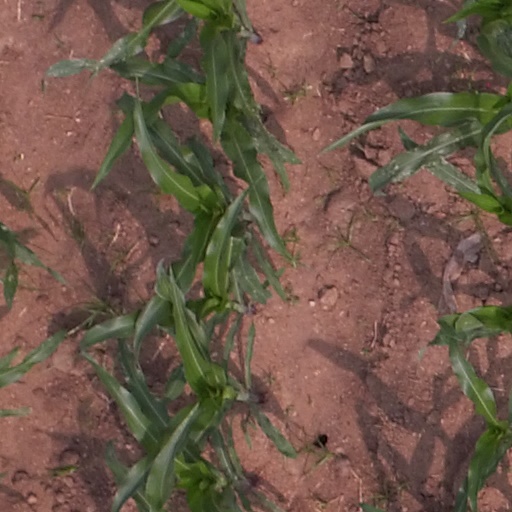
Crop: maize; corn